Ostróda

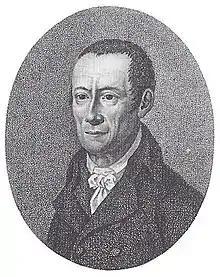
Christian Jakob Kraus

The local football club is Sokół Ostróda. It competes in the lower leagues.